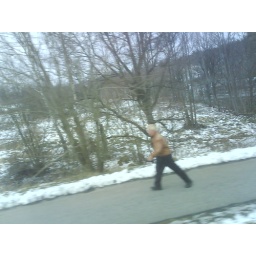
a person walking on a path in the wood